Lyldoll

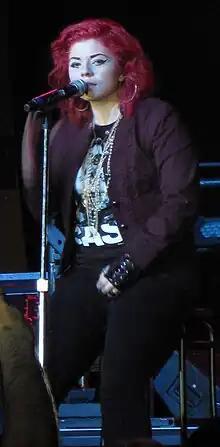
Lyldoll performing in Edmonton in 2011

Shiloh Reann Hoganson (born April 25, 1993), previously known mononymously as Shiloh and currently performing under the stage name Lyldoll, is a Canadian singer-songwriter. Shiloh has performed with Stereos, Hedley, Marianas Trench, and Faber Drive, and has been credited for writing in various hit songs, such as "Tonight I'm Getting Over You" by Carly Rae Jepsen. She has a mezzo-soprano vocal range.